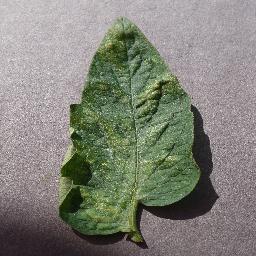
Label: Tomato___Spider_mites Two-spotted_spider_mite